Cinema of Egypt

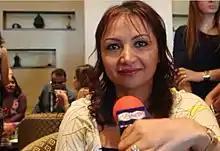
Hala Khalil, Egyptian film director

The early 1970s was filled with films depicting the reasons behind Egypt's defeat in the 1967 War, especially the era between the defeat and the victory in the 1973 war. Films such as Hussein Kamal's "Chitchat on the Nile" in 1971, based on the 1966 book "Adrift on the Nile" by Naguib Mahfouz, the film encounters the society for the defeat. The reason behind the defeat was depicted in "Thalal Ala al-Janib al-Akhar" by Ghalib Shaath. Over 20 Another important films depicted the same issue, such as 1972's "Dawn Visitor", which dealt with the excess security grip against opposition. The factors involved in this social and intellectual crisis were also treated in three important films of Youssef Chahine. In "The Choice" (1970), Chahine explores what he describes as the schizophrenia of the contemporary Arab intellectual, who on one hand is committed to romantic notions of the revolution and social change, and on the other is tied to personal selfish ambitions and goals, remnants of a colonial formation.